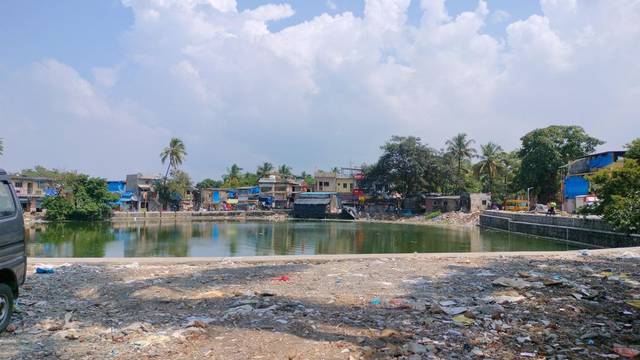
Region: India
Coordinates: 19.146, 72.798